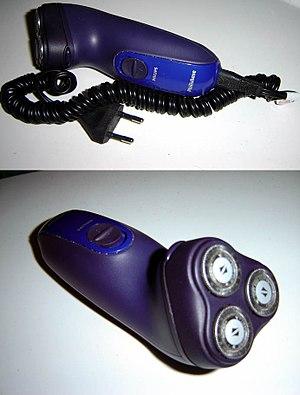
La norme 60320 de la Commission électrotechnique internationale définit des prises de courant de type domestiques et industriels légers. On trouve notamment dans cette norme les connecteurs C13/C14 et C19/C20 utilisés dans les centres de données informatiques.